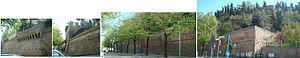
Cesena (Italie), Murailles basses en prologement de la Rocchetta du Piazza et de la Loggetta Veneziana (Photo montage)
Les murs de Cesena sont une ceinture de murailles de la ville de Cesena en Italie dont la construction remonte aux alentours de l’an 1000. Elles ont été conservées et délimitent le centre historique.